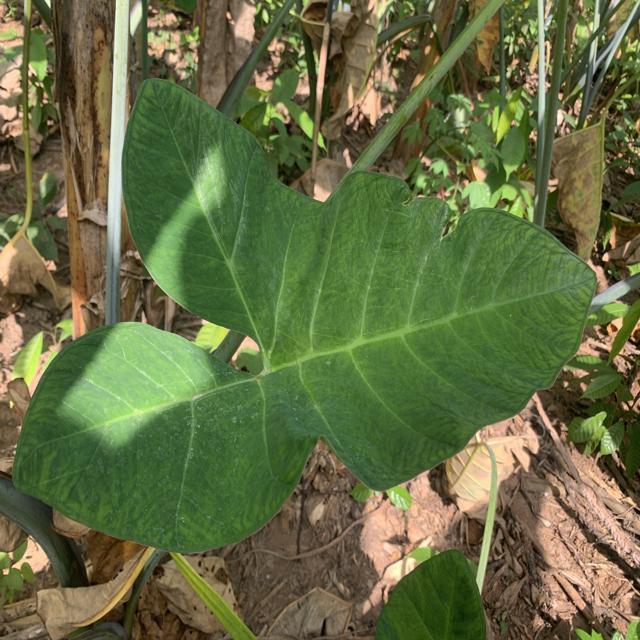
Label: Healthy